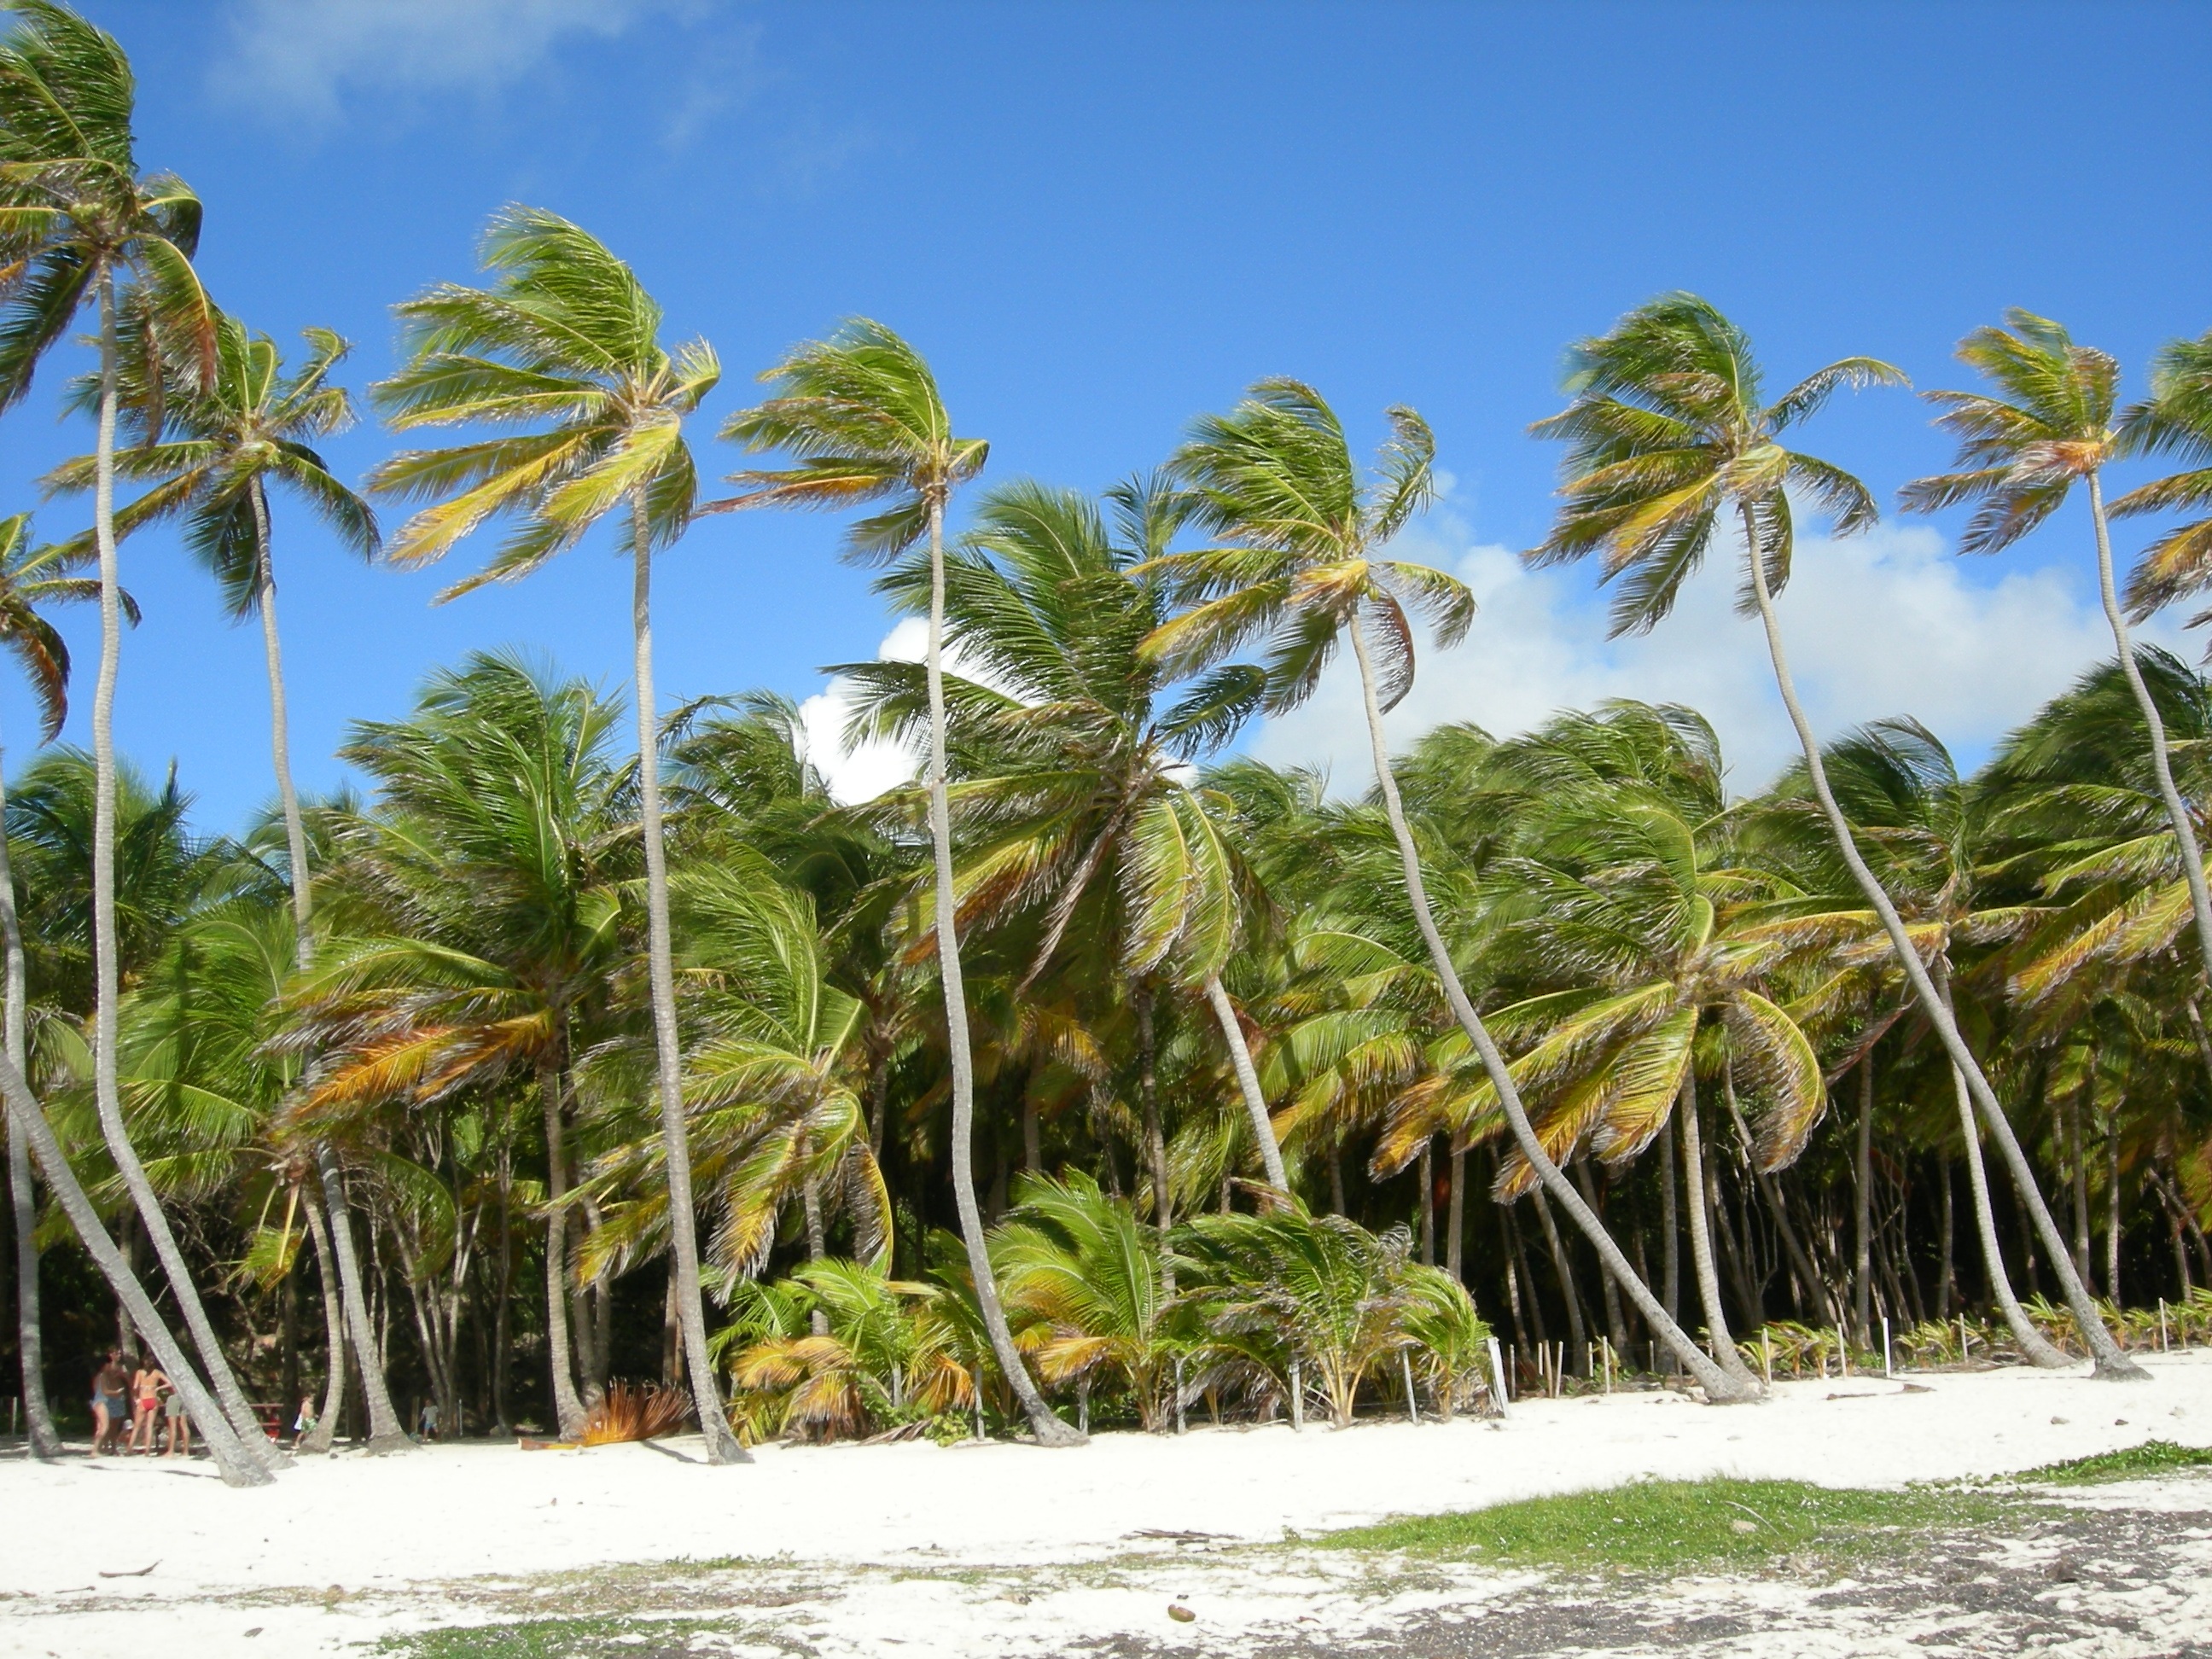
beach, sea, coast, tree, sand, plant, wind, summer, jungle, holiday, lagoon, island, botany, vegetation, rainforest, caribbean, palms, habitat, tropics, martinique, geographical feature, land plant, arecales, palm family